Video game industry

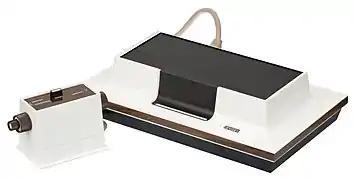
The Magnavox Odyssey was released in 1972 as the first home video game console.

In 1971, the first commercial arcade video game, "Computer Space", was released. The following year, Atari, Inc. released the first commercially successful video game, "Pong", and 19,000 arcade cabinets of the original arcade version were sold. In that year, video games were introduced to the home market with the release of the early video game console, the Magnavox Odyssey. However, both the arcade and home markets would be dominated by "Pong" clones, which flooded the market and led to the video game crash of 1977. The crash eventually came to an end with the success of Taito's "Space Invaders", released in 1978, inspiring the golden age of video arcade games. The game's success prompted the prevalence of arcade machines in mainstream locations such as shopping malls, traditional storefronts, restaurants, and convenience stores during the golden age. More than 360,000 "Space Invaders" arcade cabinets were sold worldwide, and by 1982, generated a revenue of (equivalent to $ in ) in quarters.